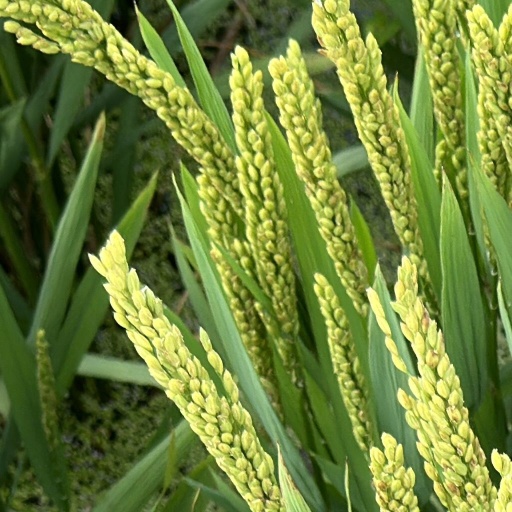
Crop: rice